Permian

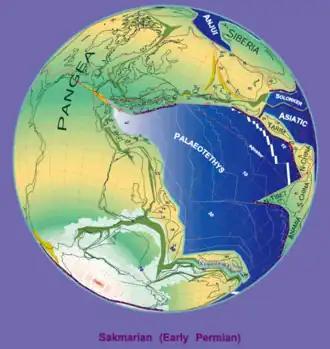
Geography of the Permian world

During the Permian, all the Earth's major landmasses were collected into a single supercontinent known as Pangaea, with the microcontinental terranes of Cathaysia to the east. Pangaea straddled the equator and extended toward the poles, with a corresponding effect on ocean currents in the single great ocean ("Panthalassa", the "universal sea"), and the Paleo-Tethys Ocean, a large ocean that existed between Asia and Gondwana. The Cimmeria continent rifted away from Gondwana and drifted north to Laurasia, causing the Paleo-Tethys Ocean to shrink. A new ocean was growing on its southern end, the Neotethys Ocean, an ocean that would dominate much of the Mesozoic Era. A magmatic arc, containing Hainan on its southwesternmost end, began to form as Panthalassa subducted under the southeastern South China. The Central Pangean Mountains, which began forming due to the collision of Laurasia and Gondwana during the Carboniferous, reached their maximum height during the early Permian around 295 Ma, comparable to the present Himalayas, but became heavily eroded as the Permian progressed. The Kazakhstania block collided with Baltica during the Cisuralian, while the North China Craton, the South China Block and Indochina fused to each other and Pangea by the end of the Permian. The Zechstein Sea, a hypersaline epicontinental sea, existed in what is now northwestern Europe.